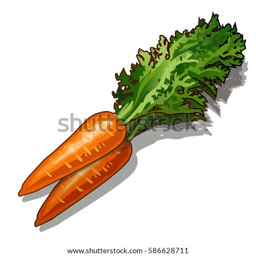
fresh ripe carrots isolated on a white background .